History of Bahrain

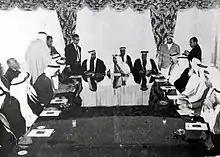
The emir Isa bin Salman Al Khalifa heads the opening session of the first conference on the formation of a union of the Gulf emirates in February 1968.

The National Union Committee (NUC), a leftist nationalist movement associated with the labour unions, was formed in 1954 calling for the end of British interference and political reforms. Work sites were plagued with frequent strikes and occasional riots (including several fatalities) during this period. Following riots in support of Egypt defending itself against the tripartite invasion during 1956 Suez Crisis, the British decided to put an end to the NUC challenge to their presence in Bahrain. The NUC and its offshoots were declared illegal. Its leaders were arrested, tried and imprisoned. Some fled the country while others were forcibly deported.